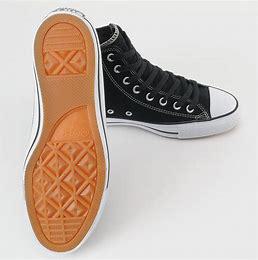
Brand: Converse
Model: Ctas Hi